Thomas W. Jones

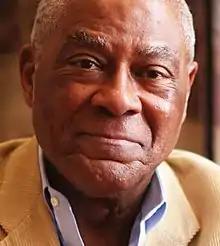
Jones in April 2019

Thomas Wade Jones (born 1949) is senior partner of TWJ Capital LLC. Previously he served as chairman and chief executive officer of Citigroup Inc.'s Global Investment Management from 1999 to 2004. He joined Travelers Group as vice chairman in 1997 and served as chairman and chief executive officer of Smith Barney Asset Management until October 1998. Prior to joining Travelers Group, Jones served as vice chairman of TIAA-CREF, the largest pension system in the United States, from 1995 to 1997, president and chief operating officer from 1993 to 1997, and chief financial officer from 1989 to 1993. From 1982 to 1989 Jones served as senior vice president and treasurer of the John Hancock Mutual Life Insurance Company.